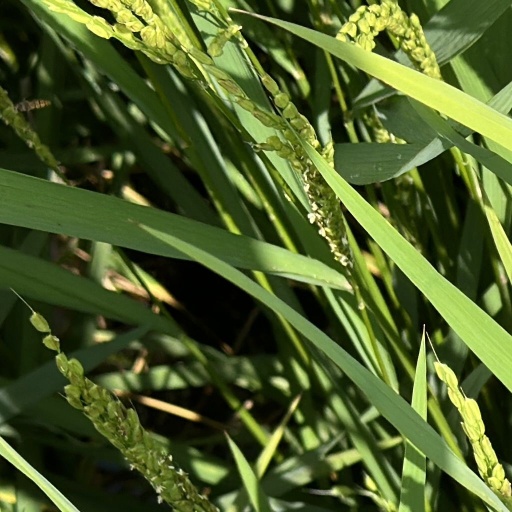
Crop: rice